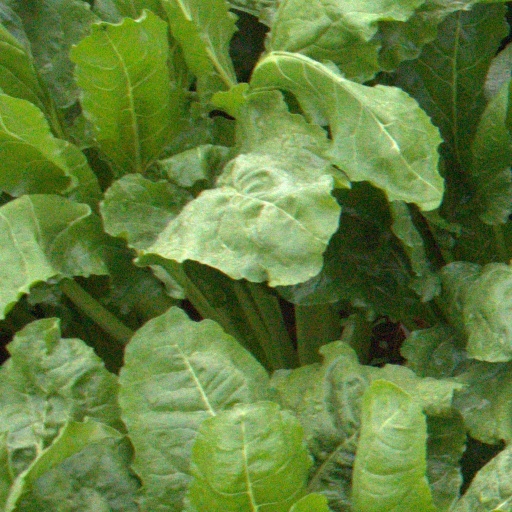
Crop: sugar beet